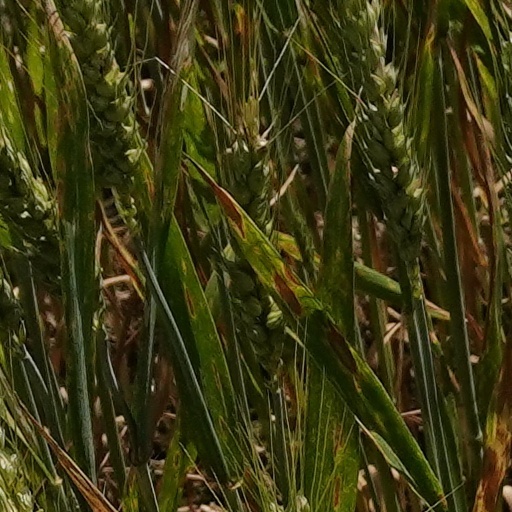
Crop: wheat